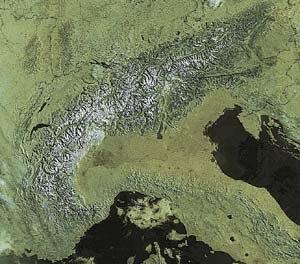
Le massif des Alpes est un ensemble montagneux qui s'étend sur plus d'un millier de kilomètres, d'Italie jusqu'en en Autriche. Il est partagé par huit pays : l'Italie, la France, Monaco, la Suisse, l'Autriche, le Liechtenstein, l'Allemagne, et la Slovénie.